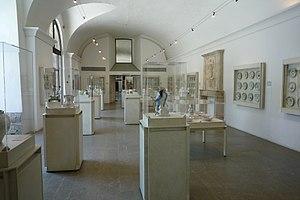
Salle des faïences, Musée de la Révolution française, Vizille (Isère).
Le musée de la Révolution française est un musée situé à Vizille en France et géré par le département de l'Isère. Inauguré le 13 juillet 1984 dans la perspective des commémorations du bicentenaire de la Révolution, il est hébergé dans le château où s'est tenue la réunion des états généraux du Dauphiné le 21 juillet 1788 et reste le seul musée au monde entièrement consacré à la période de la Révolution française.